Self-supply of water and sanitation

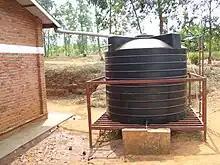
Rainwater harvesting tank from rooftop at a school near Kigali, Rwanda

Rainwater harvesting is one of the simplest and oldest methods of self-supply. This can be as simple as putting a bucket at the edge of a tin roof. It can also involve the construction of small reservoirs and gutters along the edge of a roof to collect a larger quantity of water.